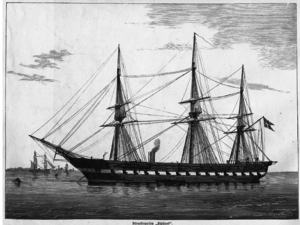
Sjælland (skib, 1860)
Sjælland, tegnet af Carl Emil Baagøe.
Sjælland, tegnet af Carl Emil Baagøe.
Skruefregatten ""Sjælland"". Samtidig illustration af krigen i 1864.
Fregatten Sjælland var det andet skib i en serie på tre næsten ens skruefregatter til den danske flåde. Den gjorde tjeneste fra 1860 til 1885 og var derefter kaserneskib til 1910.